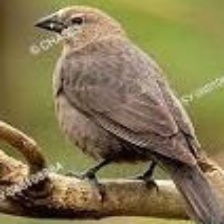
Species: BROWN HEADED COWBIRD
Scientific name: MOLOTHRUS ATER